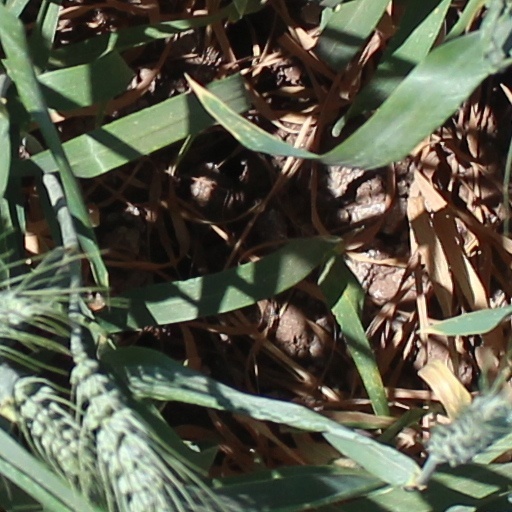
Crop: wheat